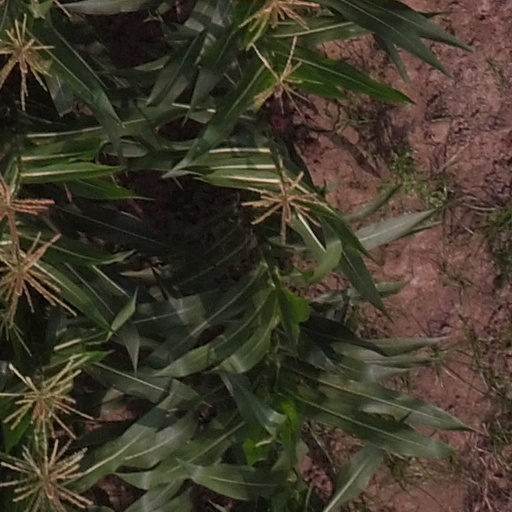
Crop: maize; corn